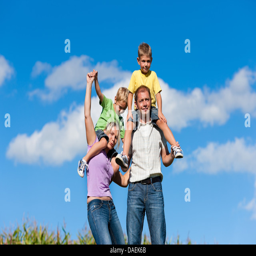
family with little boys on a summer meadow - the parents carry the sons on their shoulders